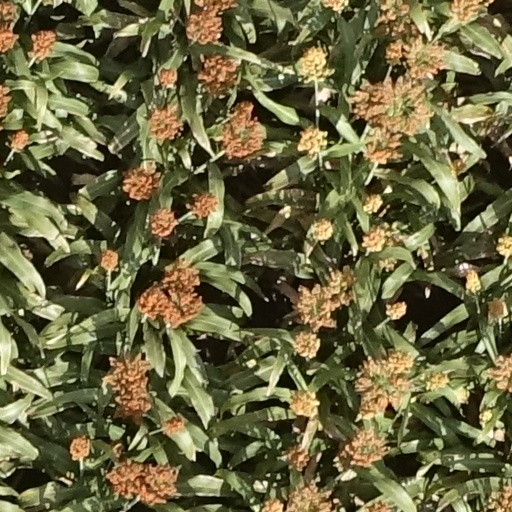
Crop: sorghum